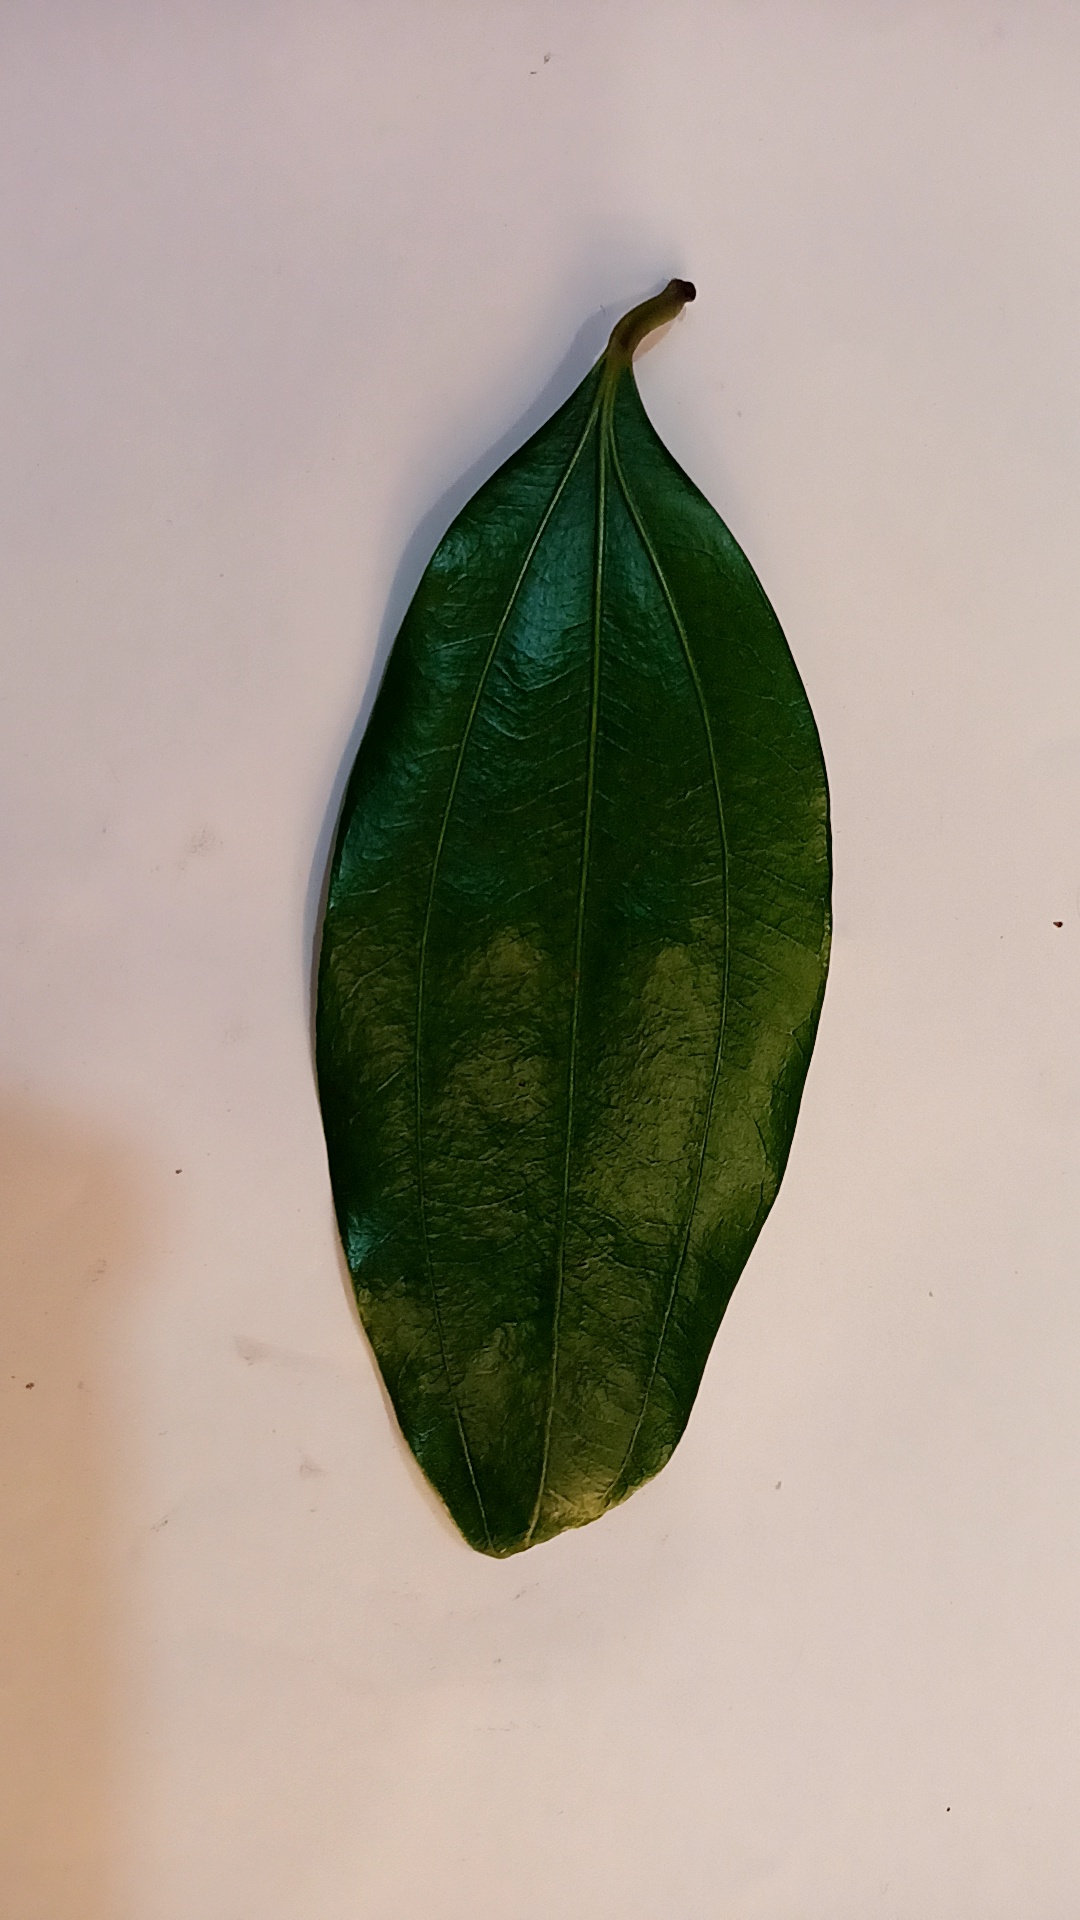
Label: Healthy